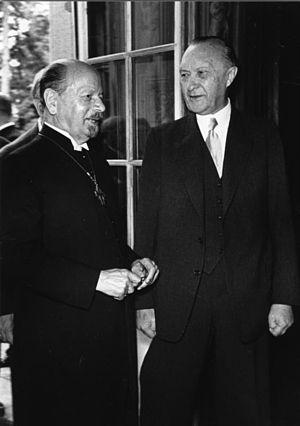
Le boycott antisémite du 1ᵉʳ avril 1933 fut organisé par les nazis en Allemagne, quelques semaines après l'accès d'Adolf Hitler au poste de chancelier, le 30 janvier 1933. Première manifestation antisémite d'envergure organisée par les nazis après leur arrivée au pouvoir, il fut les prémices et le prétexte de la mise en place de législations antisémites, comme la loi allemande sur la restauration de la fonction publique du 7 avril 1933. Il constitua également l'une des étapes qui débouchèrent sur la Shoah.